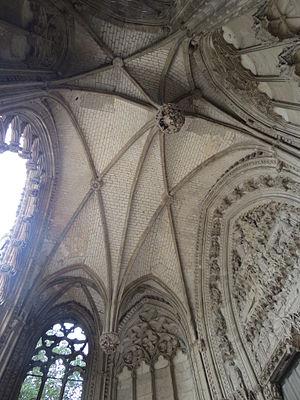
Voûtes du portail des Marmoussets.